Victor Lawson

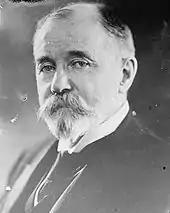
Victor Lawson, 1925

Victor Fremont Lawson (September 9, 1850 – August 19, 1925) was an American newspaper publisher who headed the "Chicago Daily News" from 1876 to 1925. Lawson was president of the Associated Press from 1894 to 1900, and was on the board of directors from 1900 to 1925. Outside of the newspaper business, he was involved in various philanthropic causes in Chicago. In 1919 he was appointed to the Chicago Commission on Race Relations.